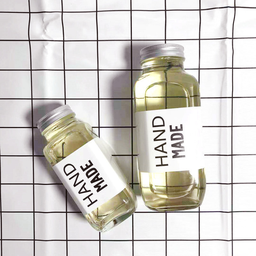
Label: glass